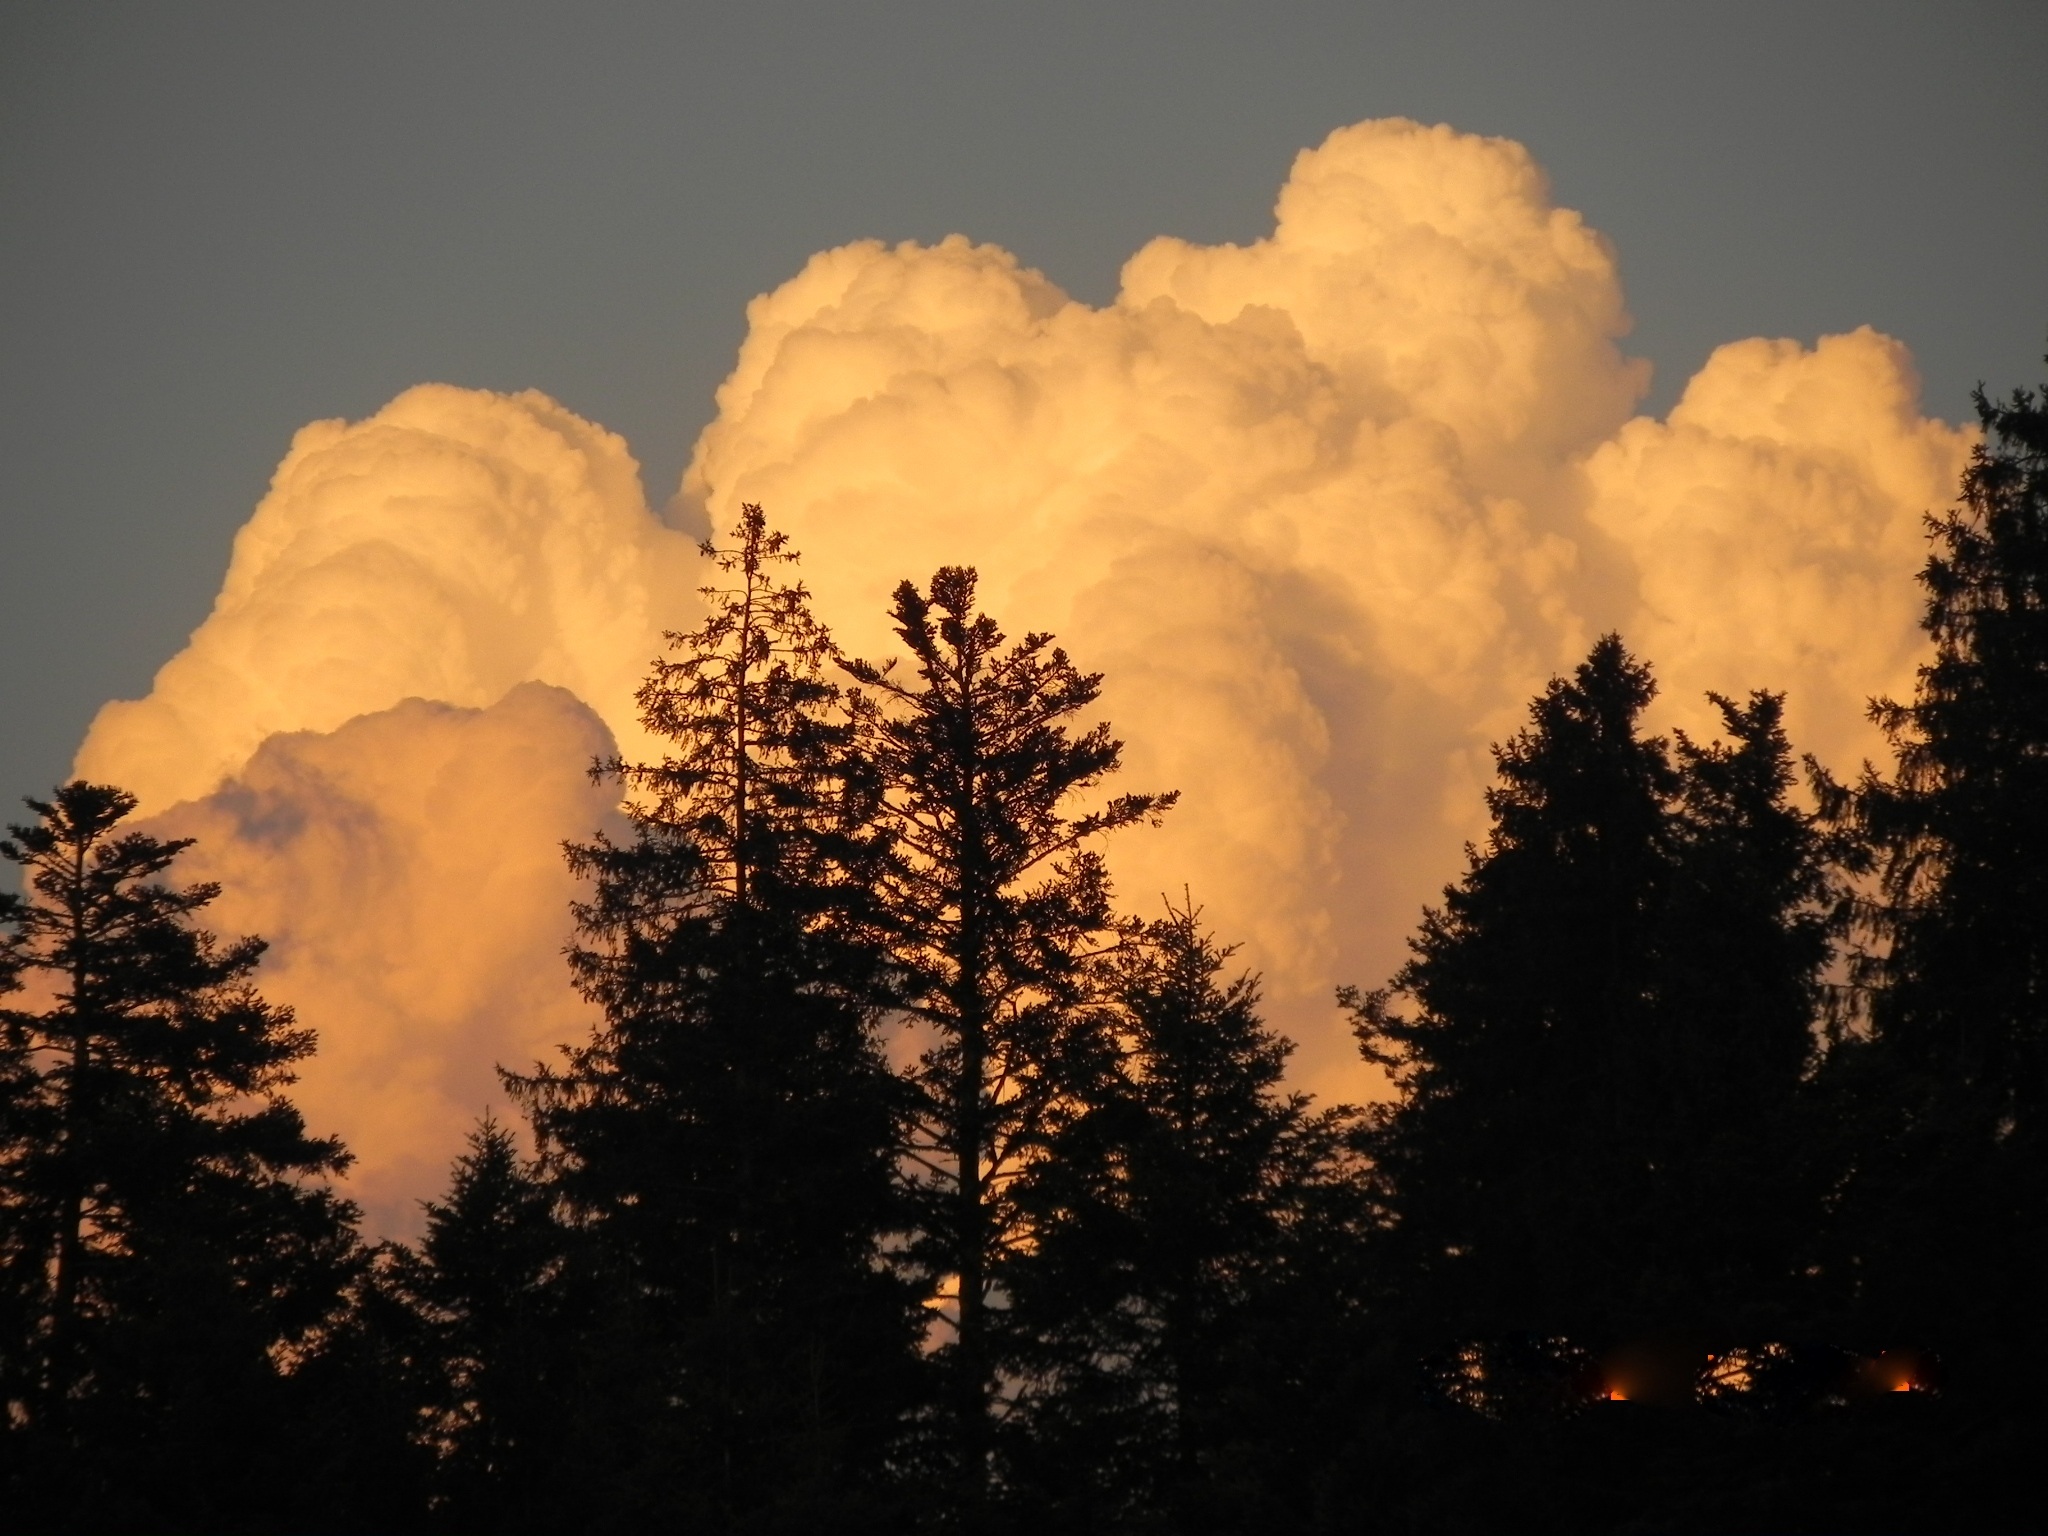
cloud, sky, sunset, sunlight, morning, dawn, atmosphere, dusk, evening, clouds, in the, meteorological phenomenon